Answer in natural language. Considering the relative positions, is modern chair with striped upholstery to the left or right of Doorframe? Choose between the following options: right or left
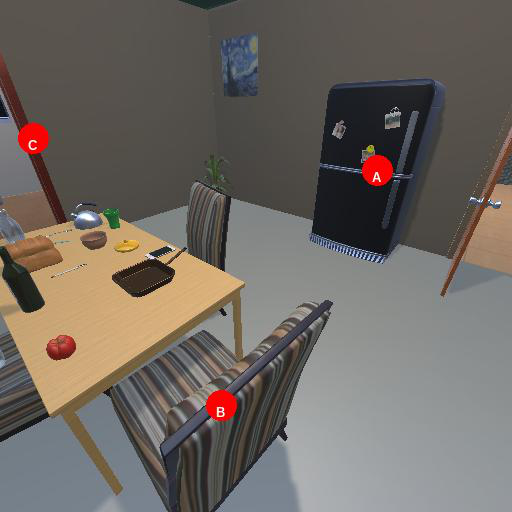
<answer>right</answer>